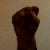
The image shows a hand gesture representing the letter 'S' in Indian Sign Language.